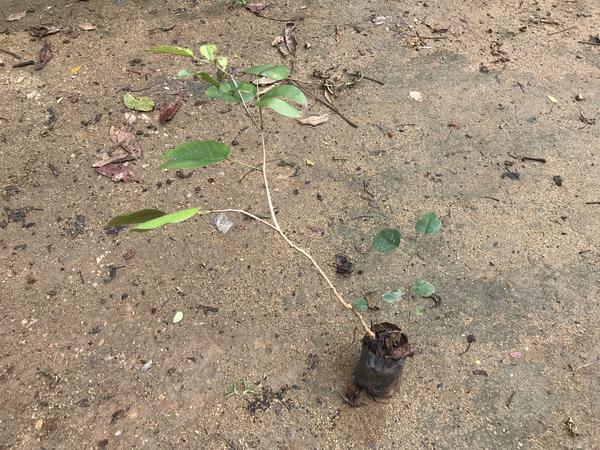
Plant: Raktachandini